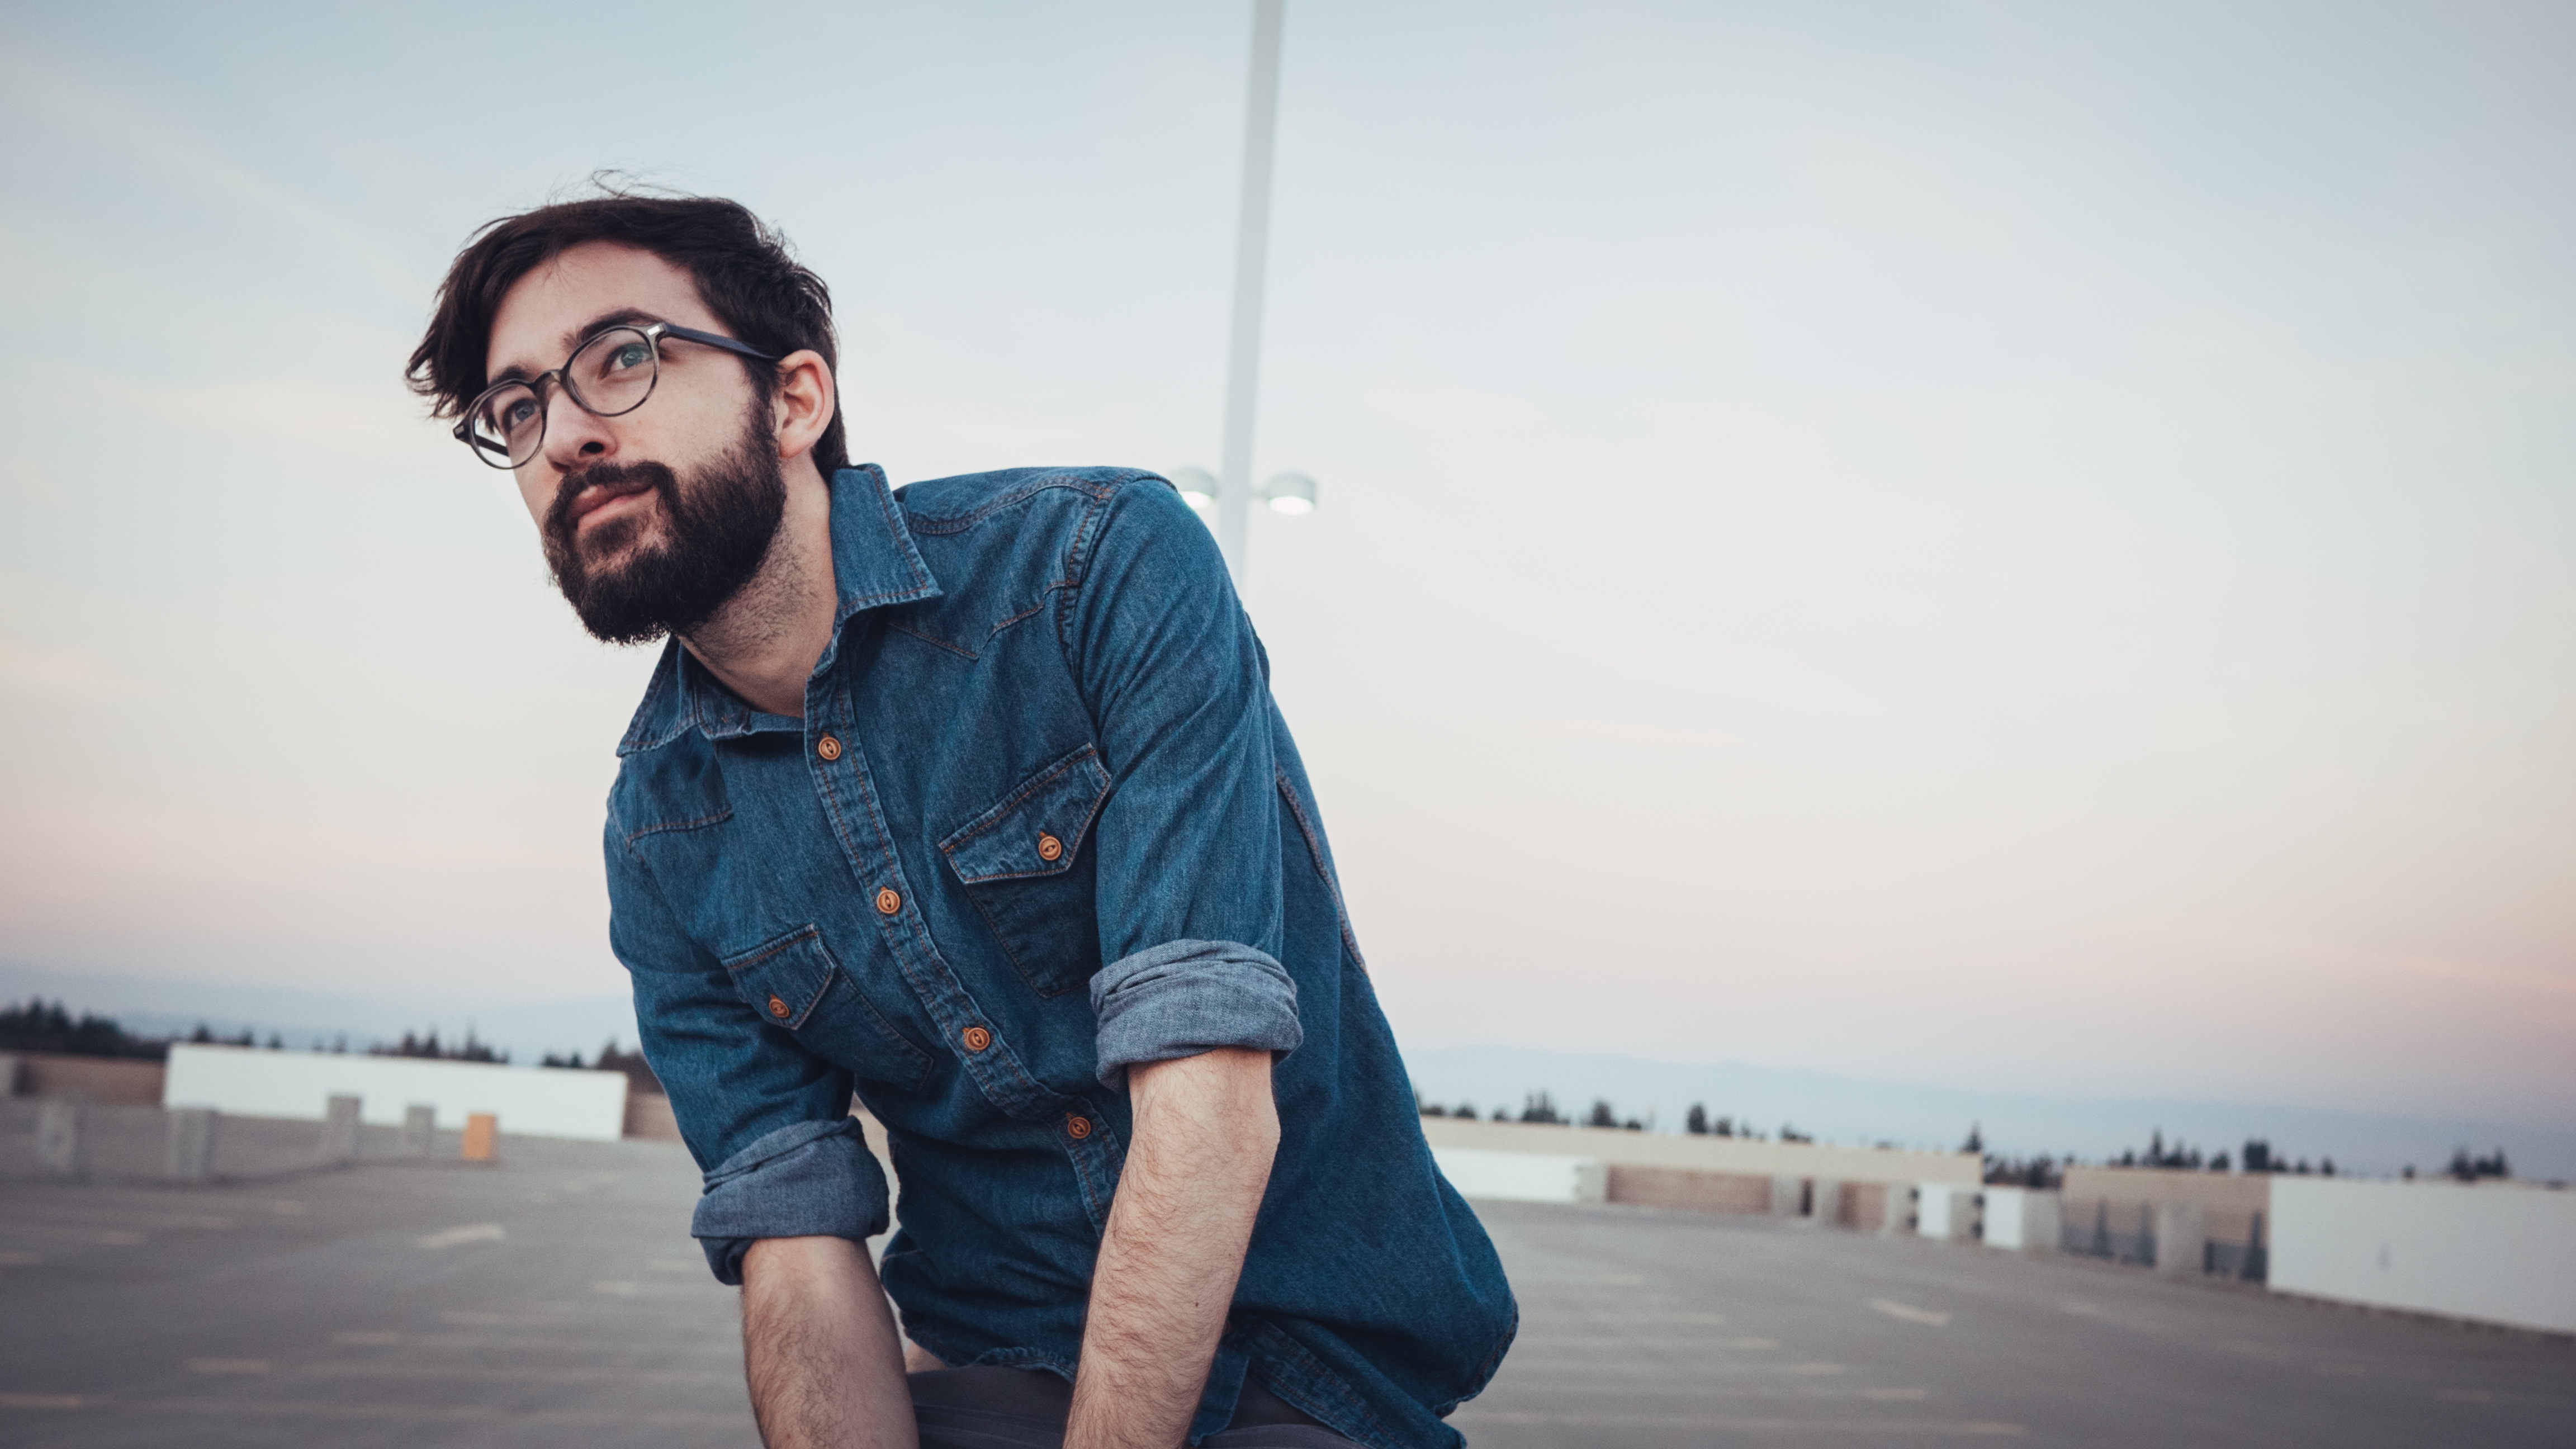
man, person, photography, male, guy, model, spring, color, fashion, blue, beard, photograph, photo shoot, eye glasses